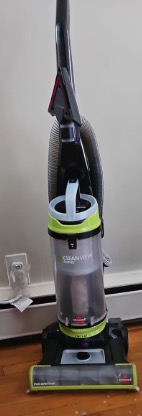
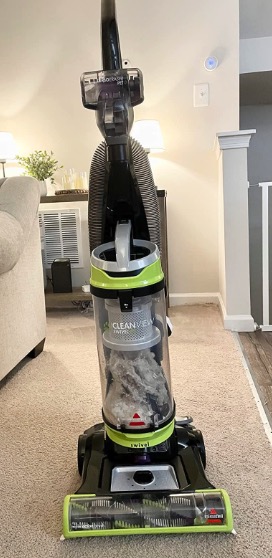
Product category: items_vacuum
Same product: yes